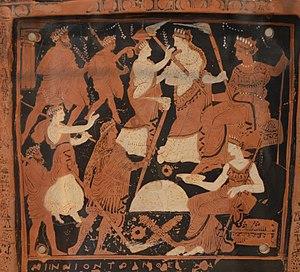
La Tablette de Ninnion est une plaque votive d'argile à figures rouges, en forme de naïskos, datée d'environ -370, qui donne de précieuses informations sur les rituels secrets des Mystères d'Éleusis. Elle est conservée au Musée national archéologique d'Athènes sous le numéro 11036.
L'étude de la vie de la femme à l'époque de l'Athènes classique est une partie importante de l'érudition classique depuis les années 1970. La vie de la femme athénienne est connue par des sources littéraires, relativement abondantes mais d'interprétation délicate, tragédies, comédies, orateurs, historiens d'époque classique ou romaine, complétées par des sources archéologiques provenant de l'épigraphie, des anciens habitats et de la céramique. Les sources écrites ont été rédigées par des hommes et il n'y a pas de témoignage connu d'une femme athénienne classique écrivant sur sa propre vie.